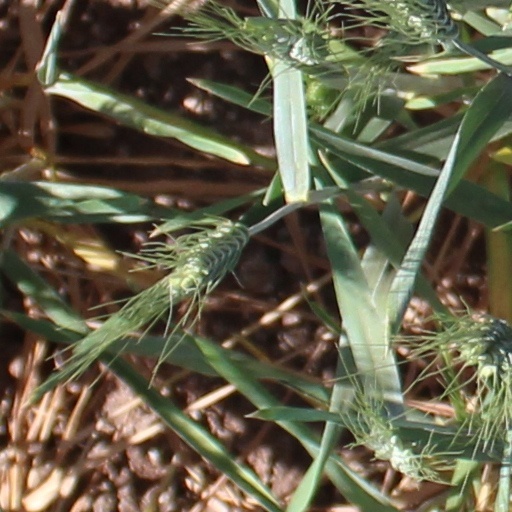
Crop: wheat